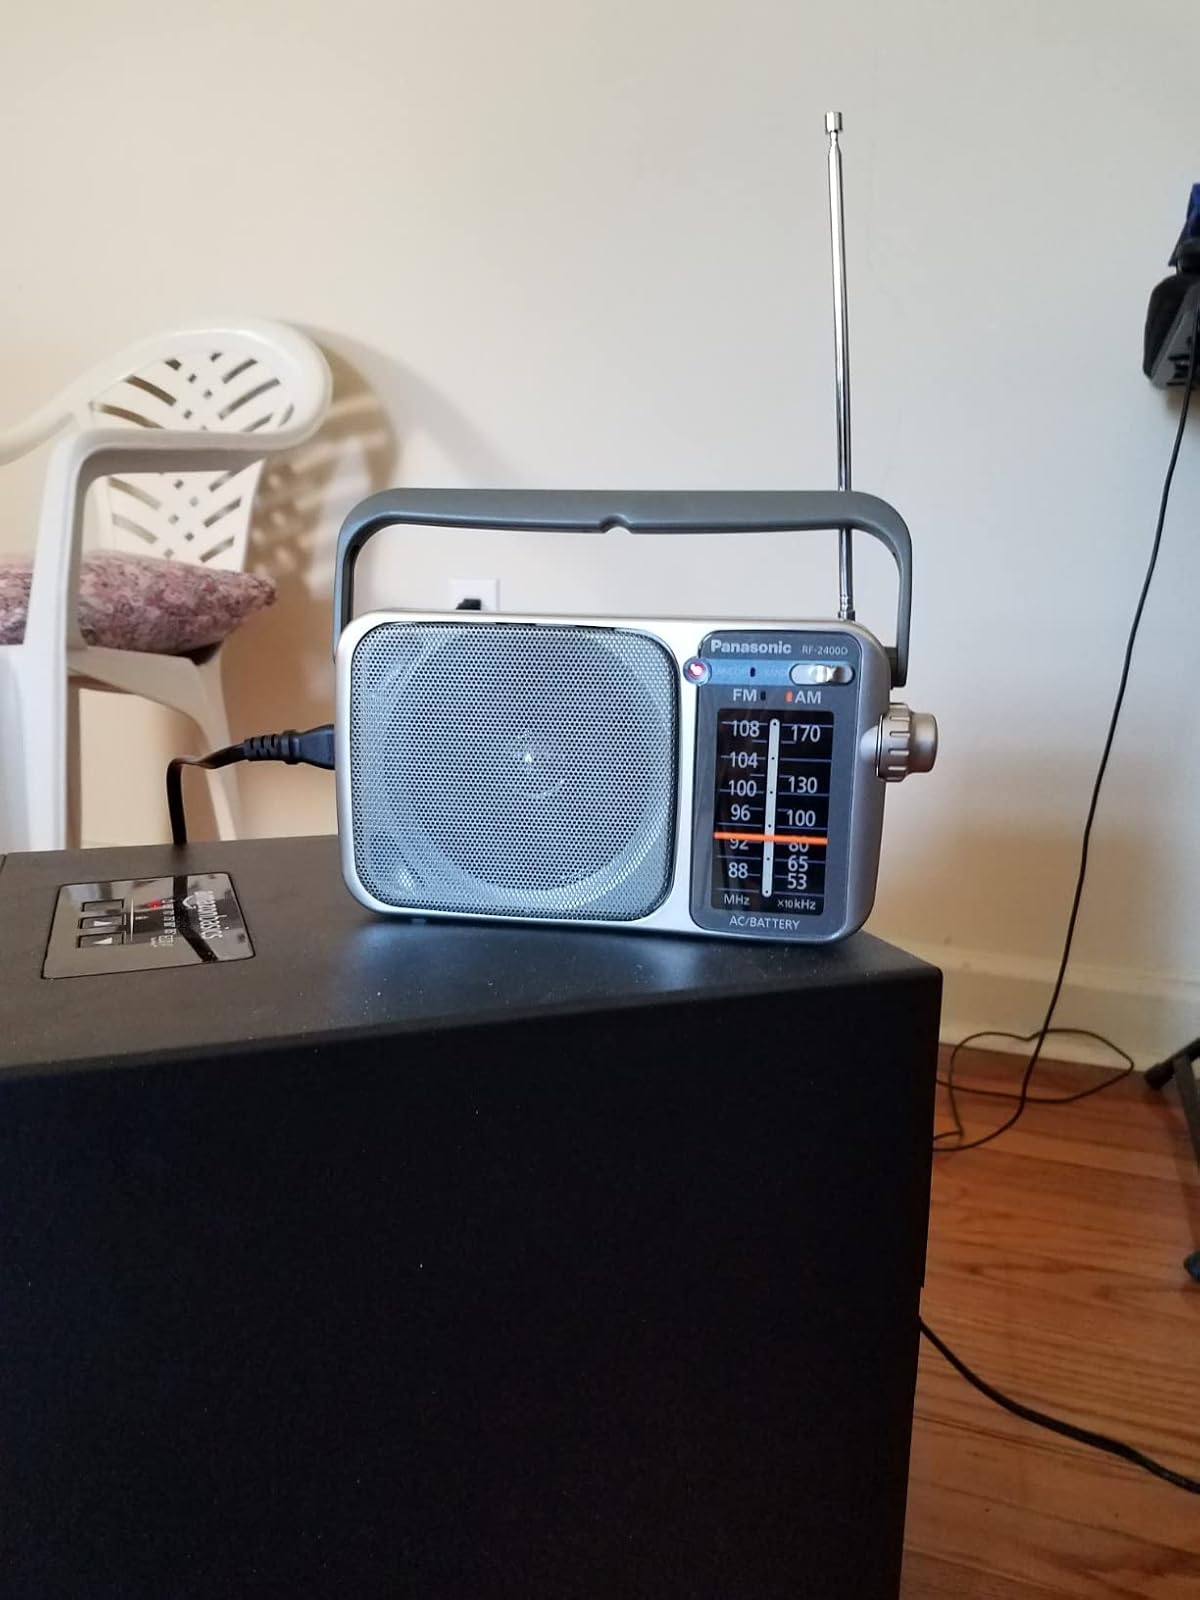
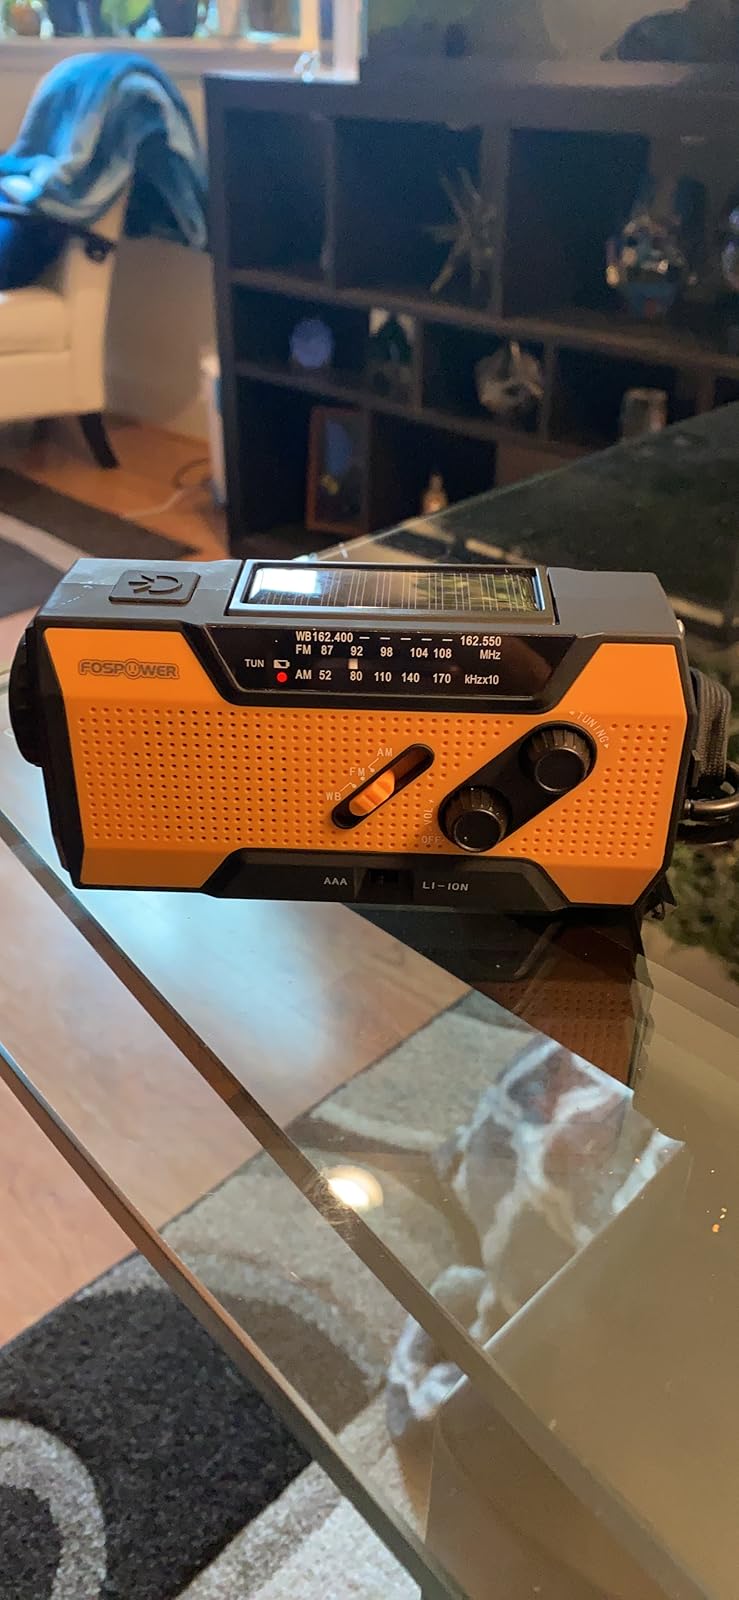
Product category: radio
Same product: no